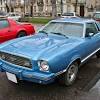
Vehicle type: Cars